Primer extension

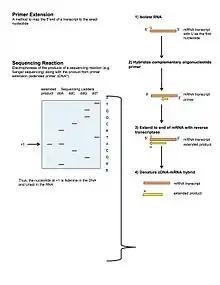
Overview of the primer extension. Transcript of interest has uracil at +1 (unknown before assay). 2) Synthesize an 5’ end-labeled primer (using [γ32P] ATP. 3) Make cDNA by extending primer with reverse transcriptase to 5’-end of transcript. 4) Result is a radioactively labeled extended primer cDNA that is denatured and separated on a polyacrylamide gel and detected by autoradiography. Typically, a sequencing ladder using the same primer is also on the gel, allowing for rapid identification of the +1 nucleotide (shown in purple.)

Primer extension is a technique whereby the 5' ends of RNA can be mapped - that is, they can be sequenced and properly identified.